Edward Hanson

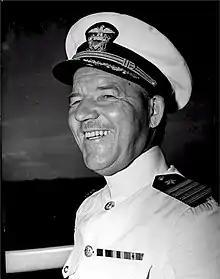

Edward William Hanson (February 12, 1889 – October 18, 1959) was a United States Navy Vice admiral and the governor of American Samoa from June 26, 1938, to July 30, 1940. As Governor of American Samoa, Hanson believed that the native Samoans had a good way of life, and did little to interfere with established practices on the islands.